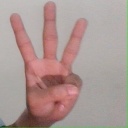
अक्षर: व